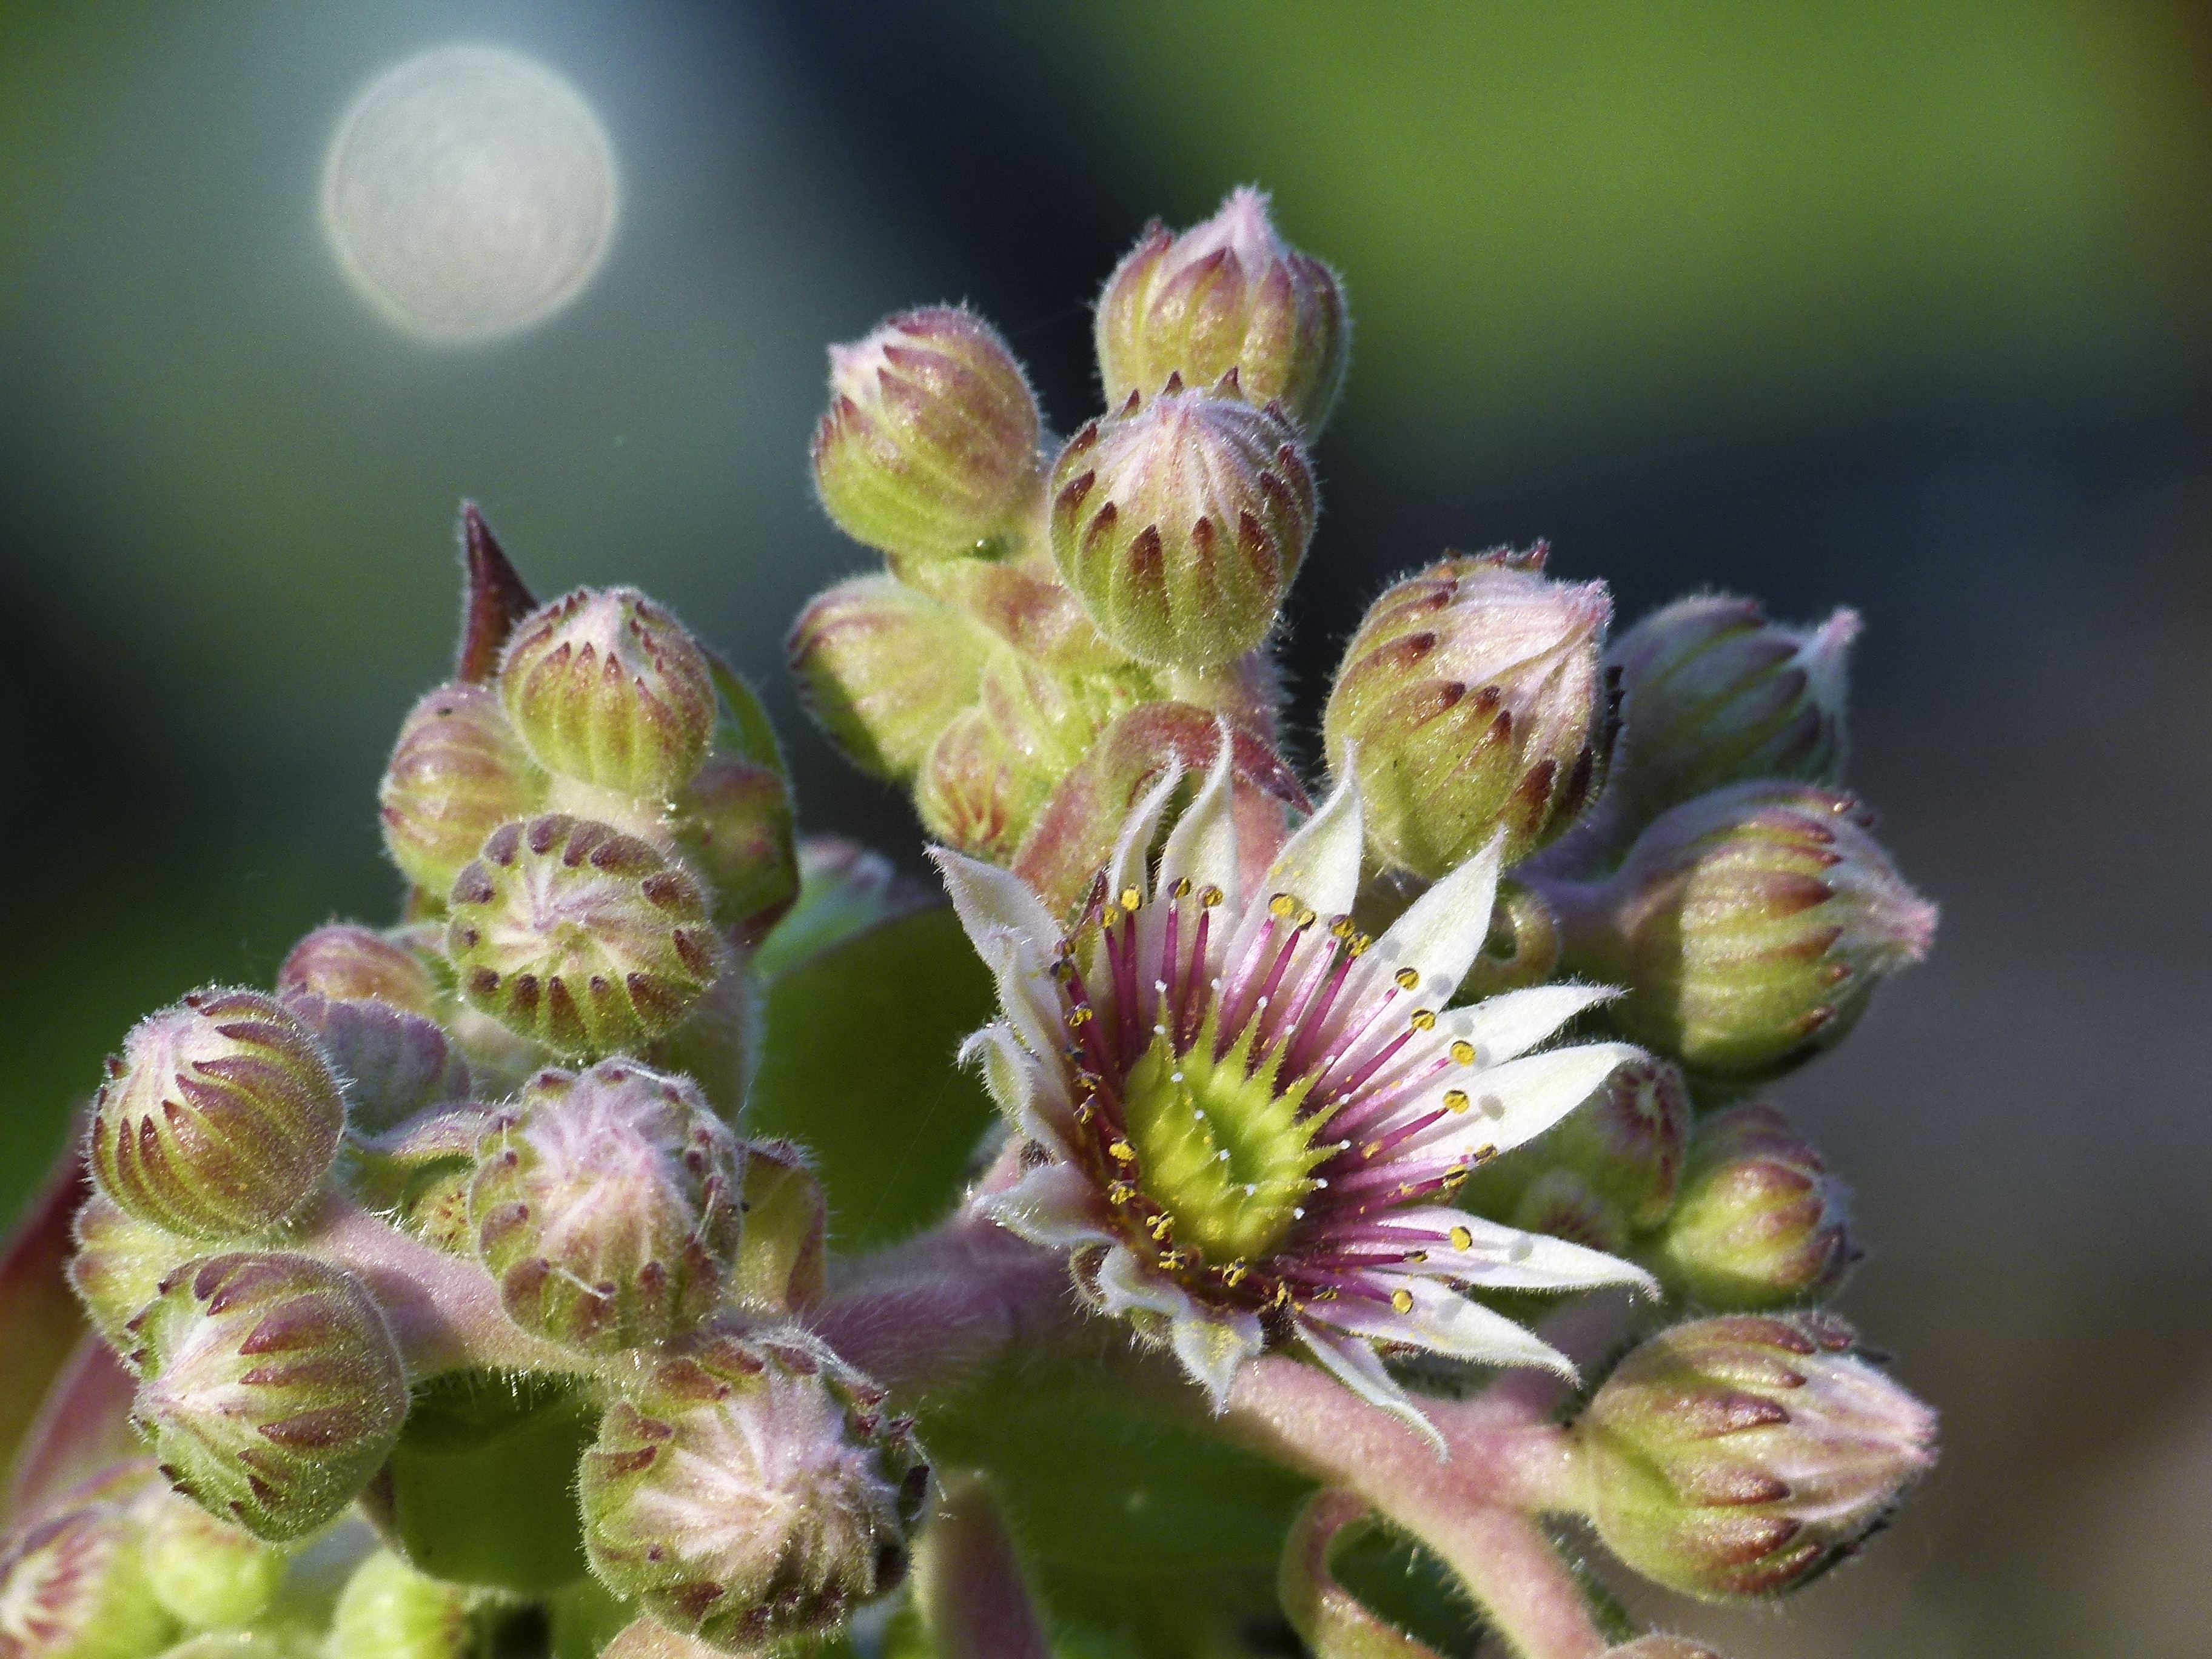
nature, blossom, plant, photography, flower, petal, produce, macro, botany, succulent, garden, flora, wildflower, close up, buds, thistle, bud, macro photography, flowering plant, daisy family, plant stem, land plant, hens and chicks